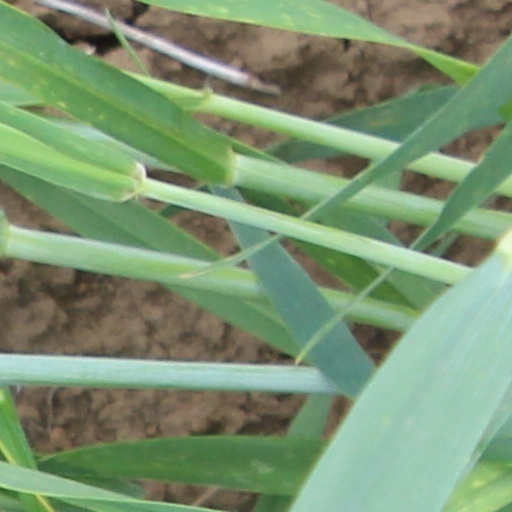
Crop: wheat